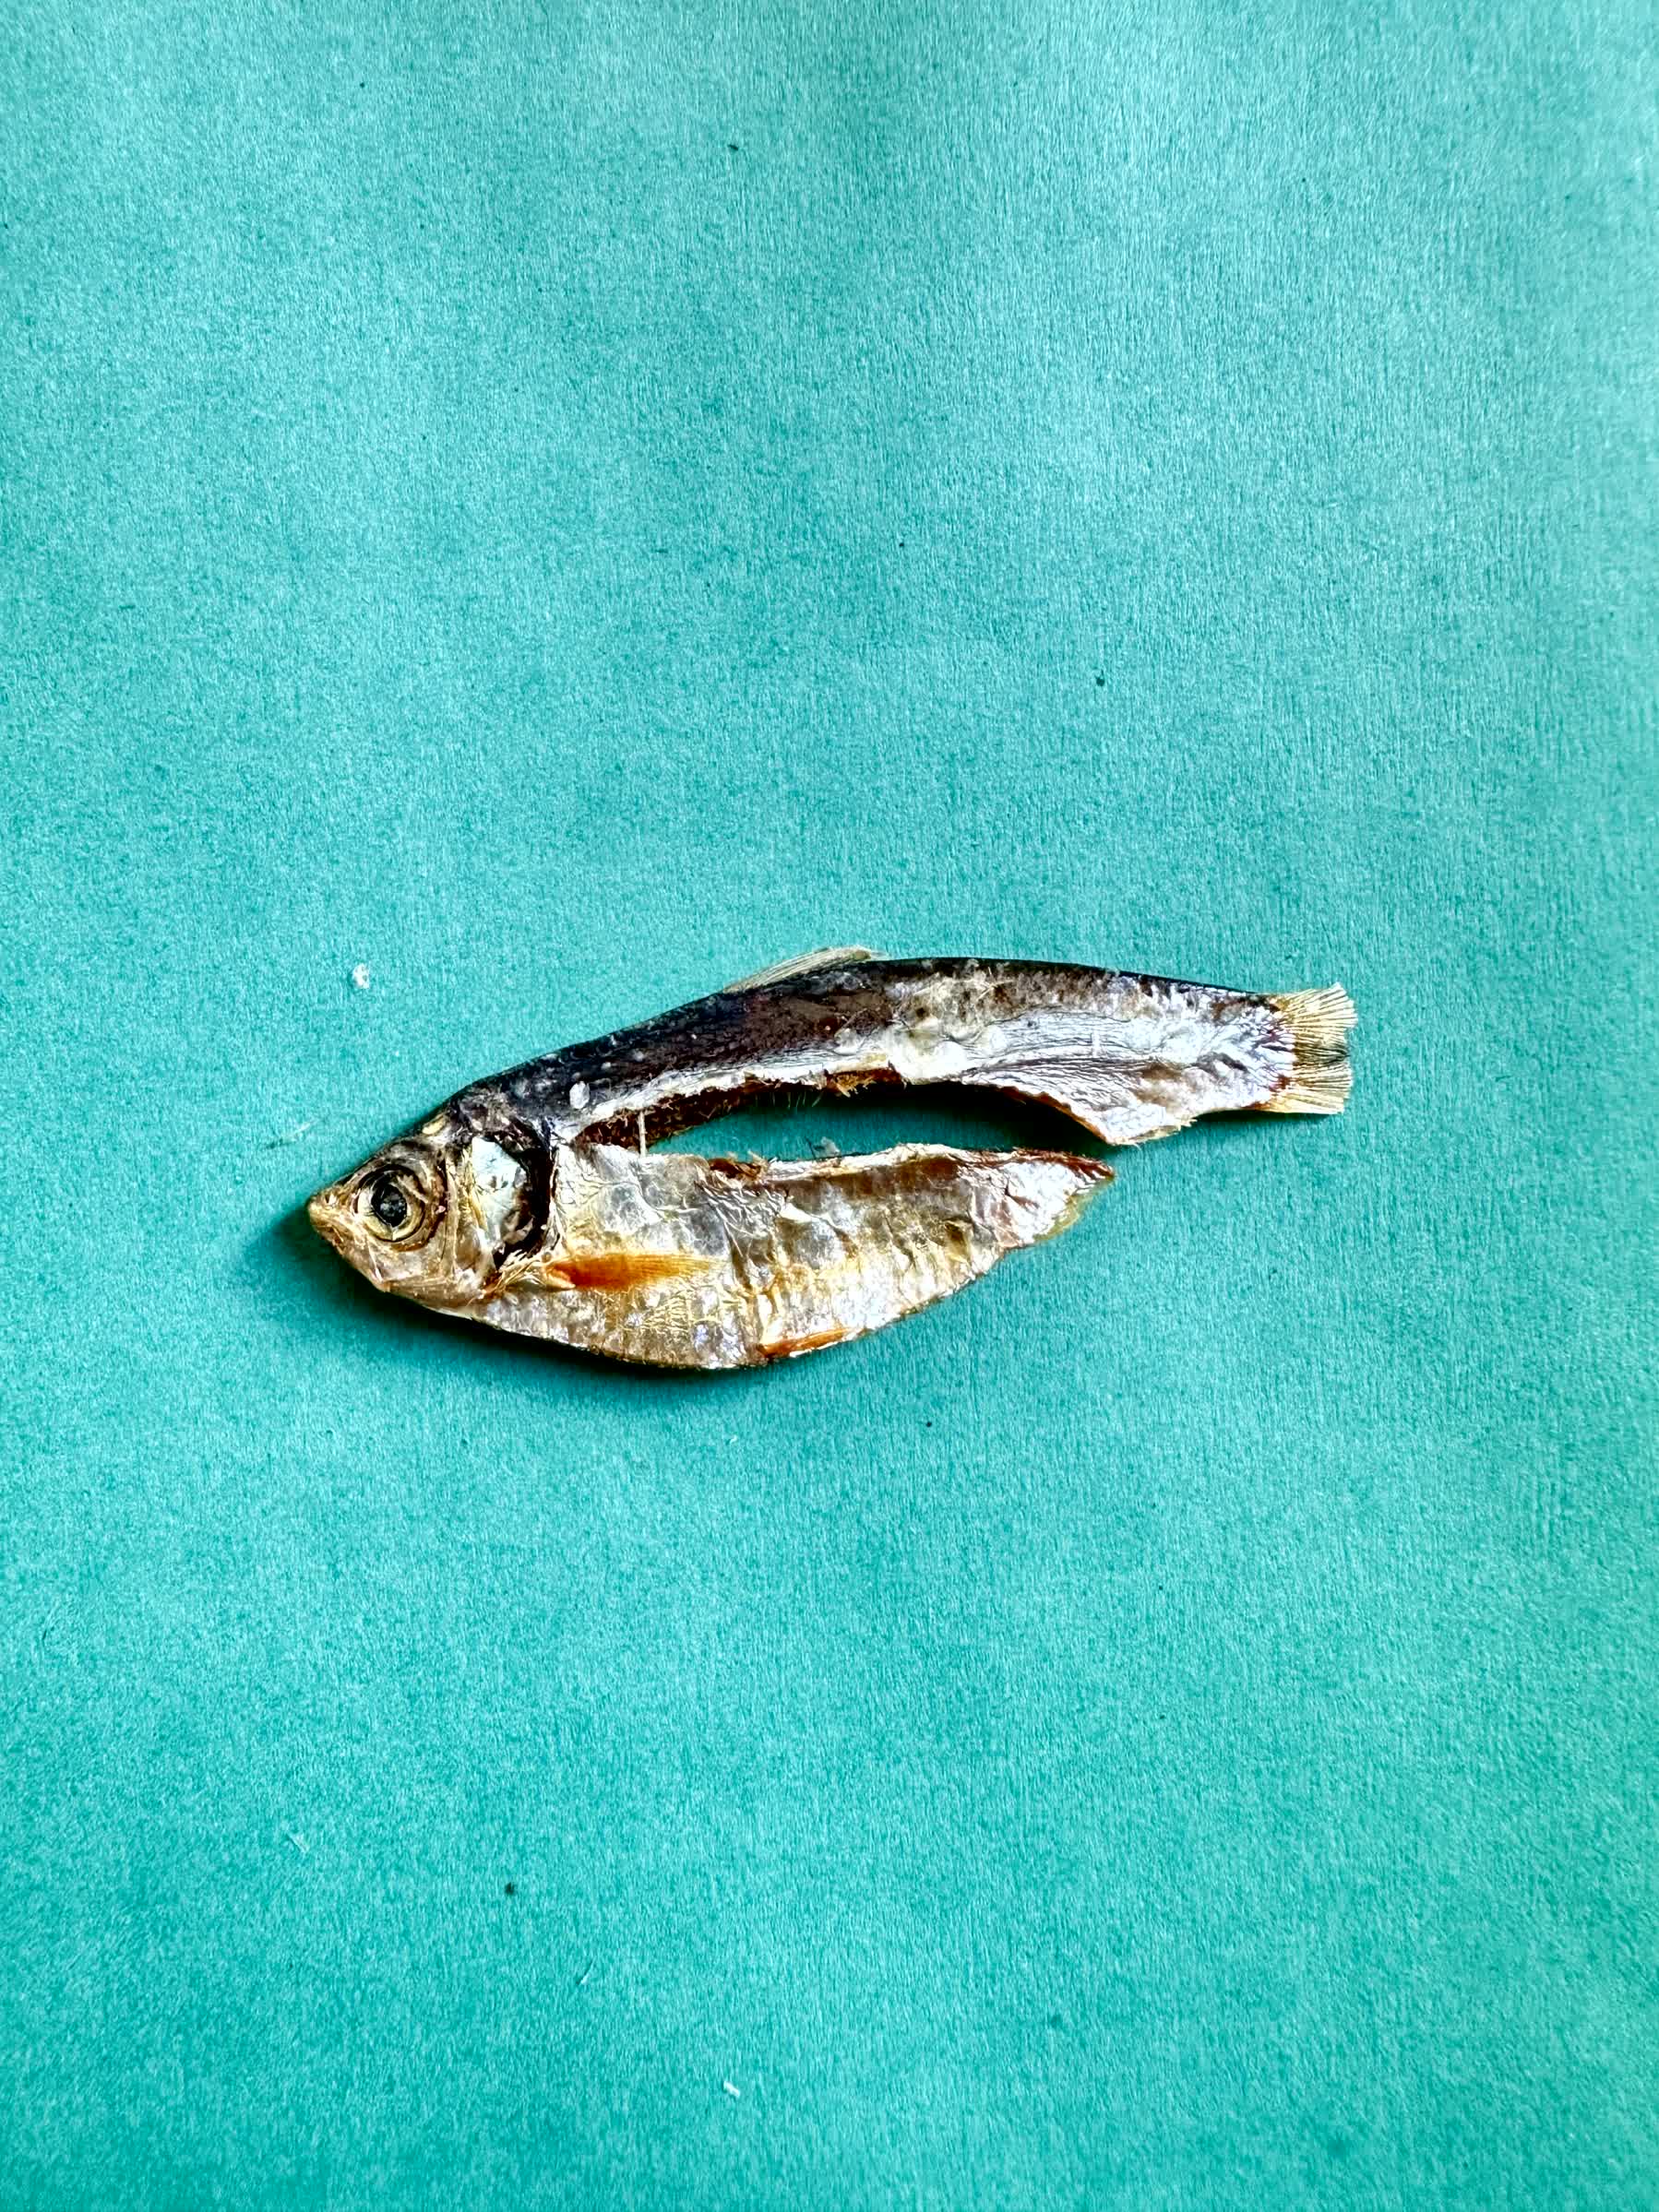
Species: Chapila